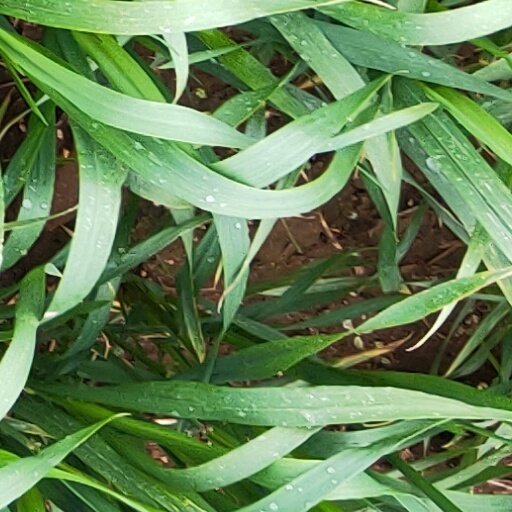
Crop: wheat